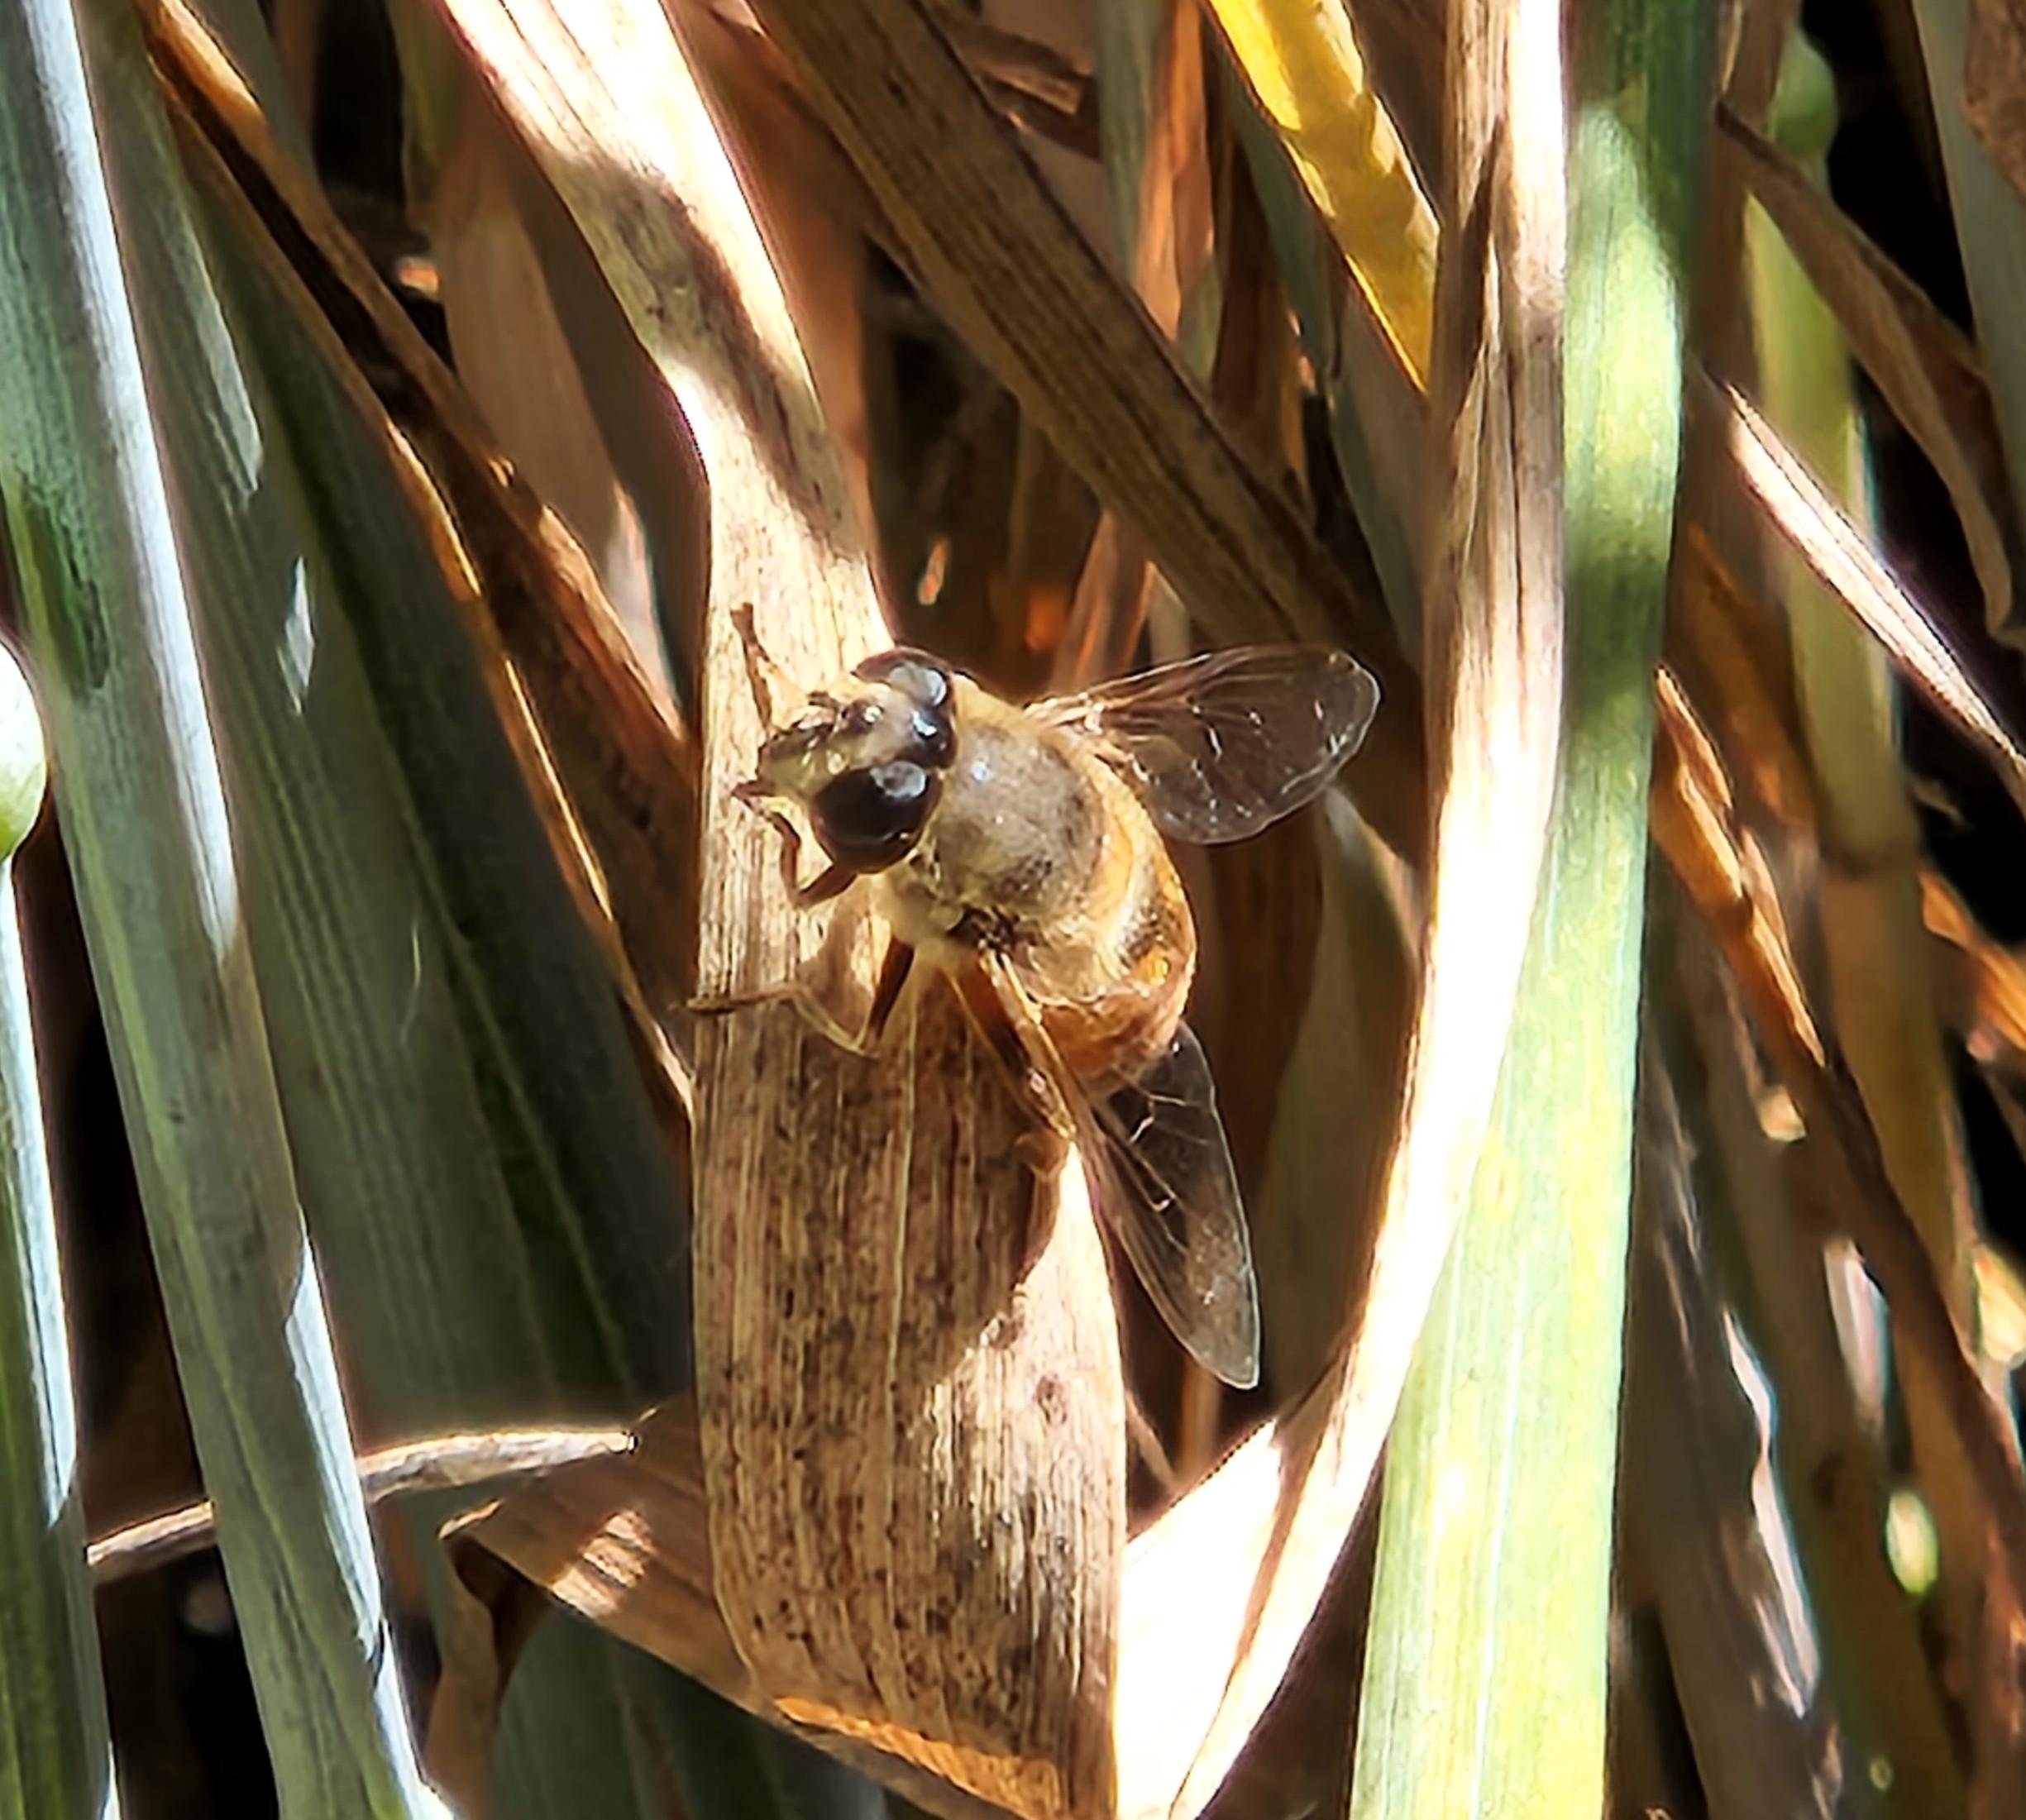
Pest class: predators